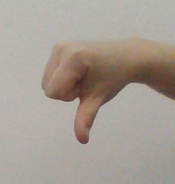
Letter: waw